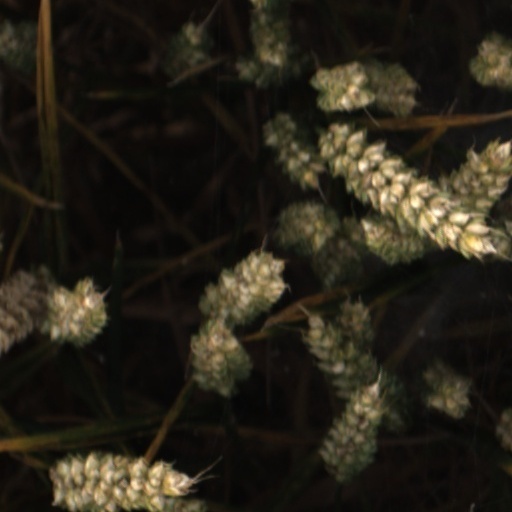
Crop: wheat